Bruno Kurz

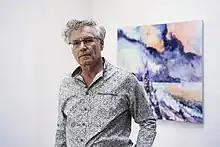
Bruno Kurz, 2022

Bruno Kurz (born 1957 in Langenargen at Lake Constance) is a German painter. He primarily works on reflective surfaces such as metal, creating paintings of great luminosity and depth – expansive colour fields with vague allusions to landscape and flora. Apart from painting, his work comprises large art installations fashioned through light.